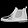
Label: Ankle boot